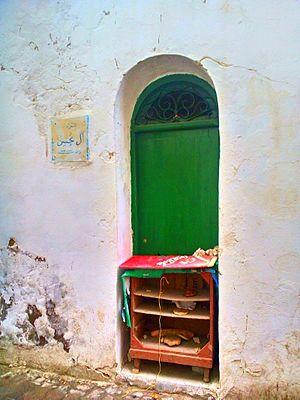
La médina de Tunis مدينة تونس العتيقة
Le tourbet Al Mohsen est un mausolée tunisien situé sur la rue Sidi Sourdou, une déformation du mot italien Sourd, au sud de la médina de Tunis.